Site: brandenburg
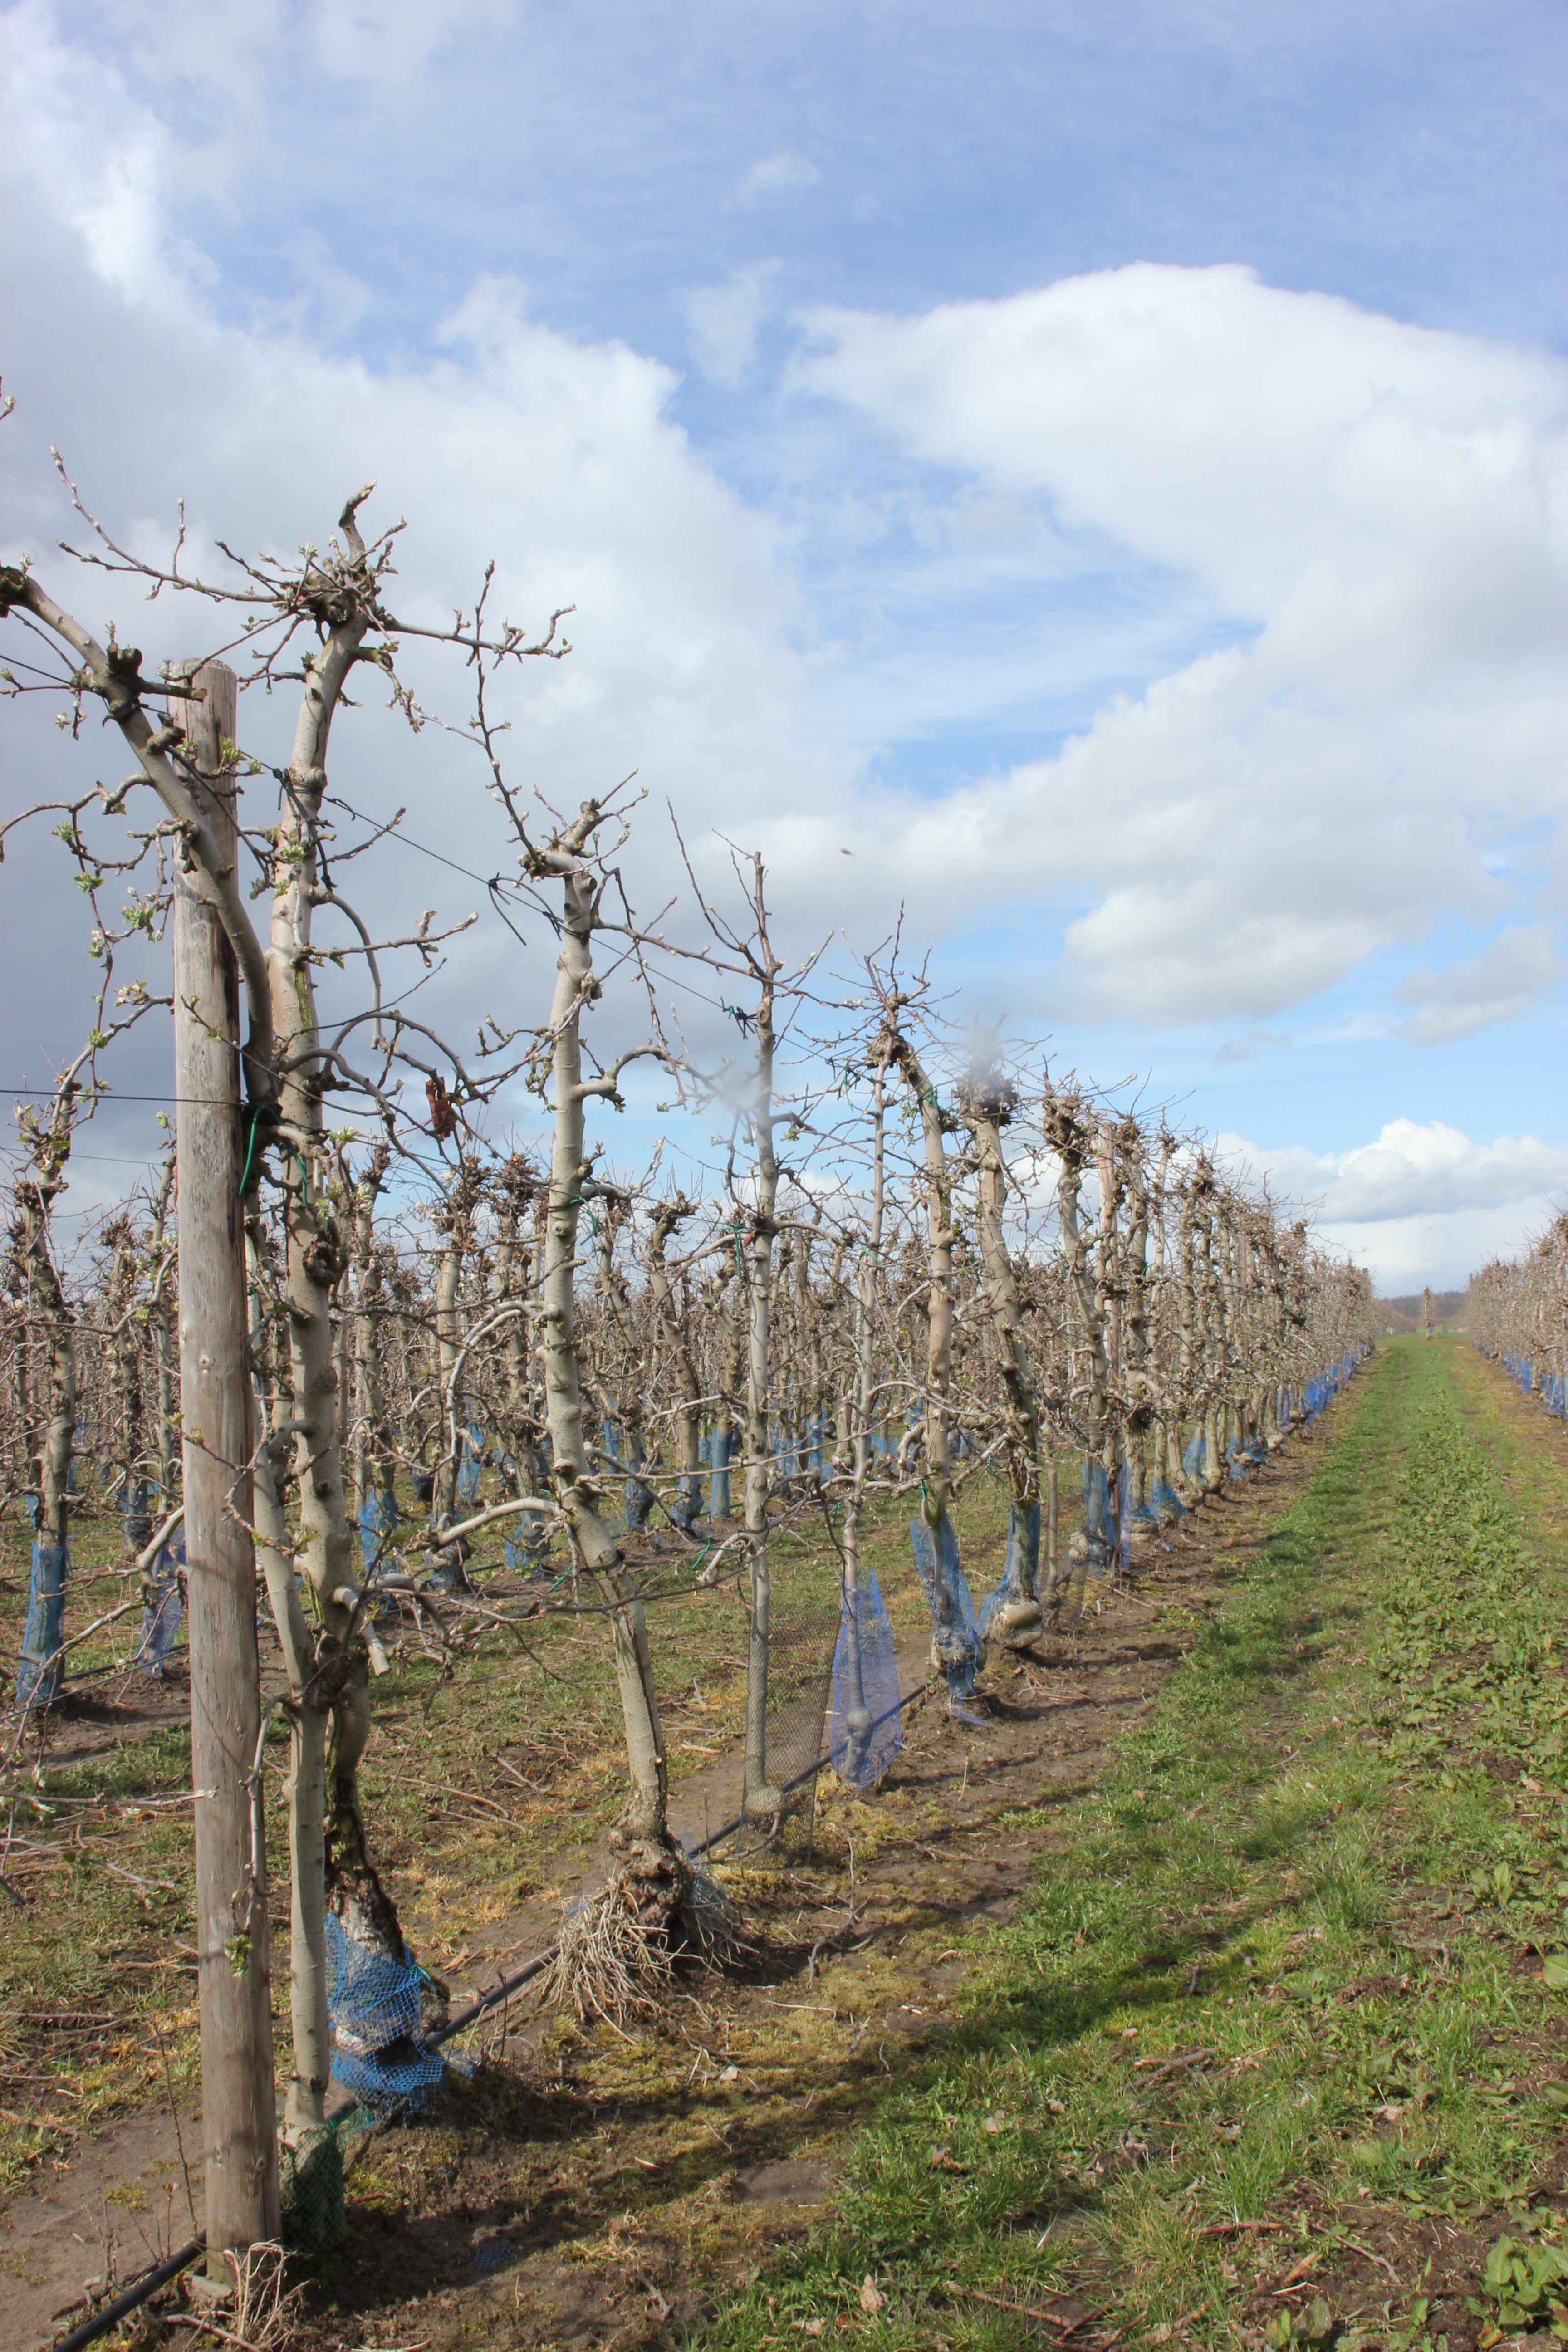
Growth stage (BBCH 55): Inflorescence emergence